Arkhoti

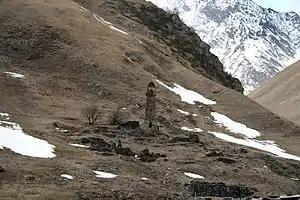
Arkhoti tower in Khevsureti, Georgia.

These are some of the cult buildings of the Arkhoti Valley: Svetiangelozisljvari, Tskalshuisjvari, Tchishvelisjvari, Arkhotisjvari, Laghi Iakhsari, Sabekuri, Rkenisjvari, Saneba Tskalsshuas Meburtvali, Sanebakaris Mezobeli, Mariamtsminda, Peter Oreti, Petre Zetukis Tsverisa, Sabalakhis Tsveri